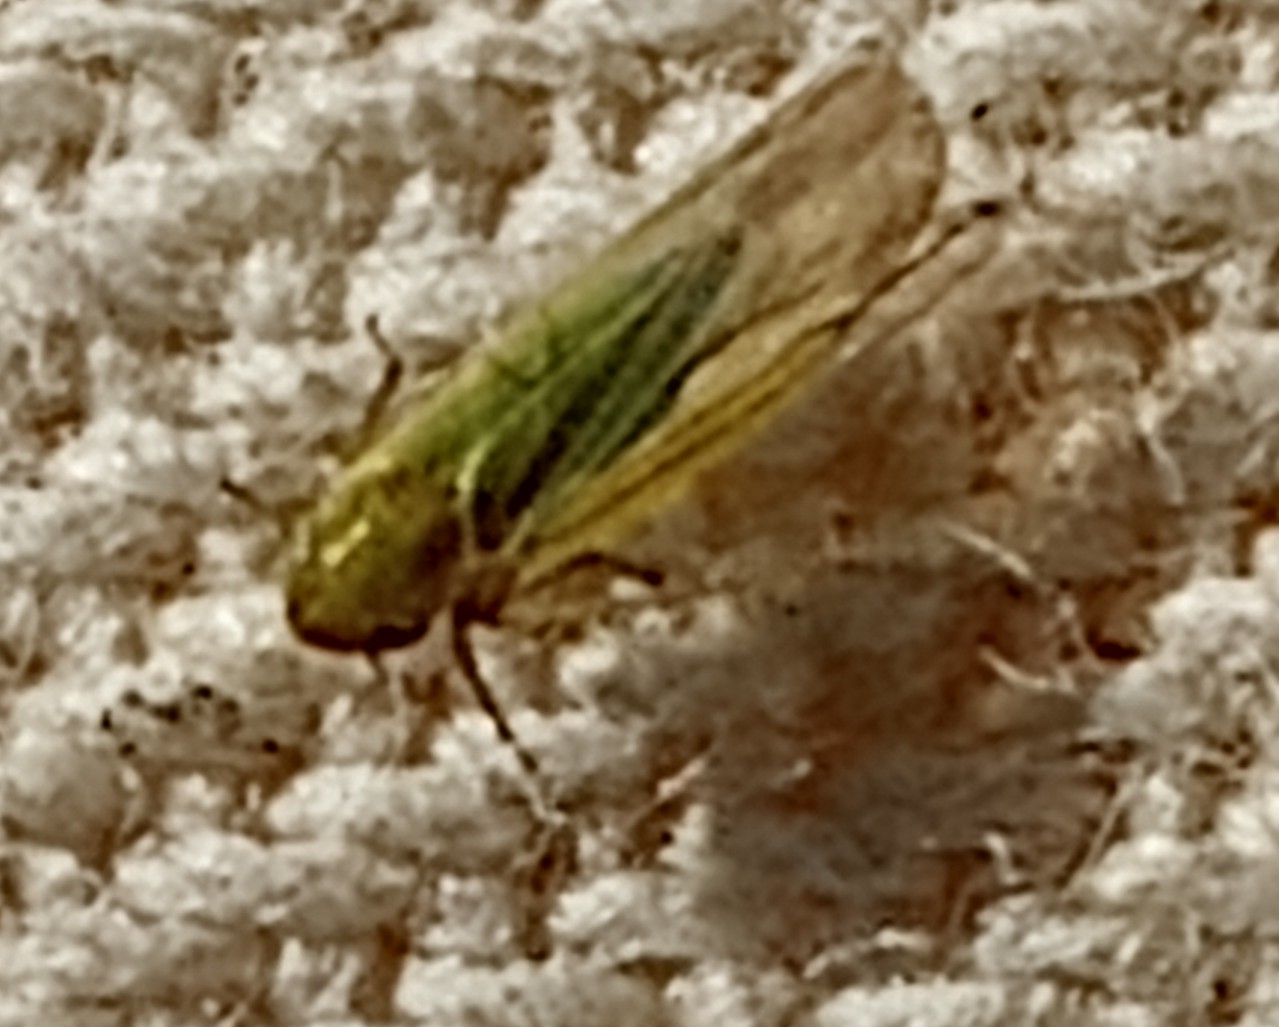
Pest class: occasional_pest